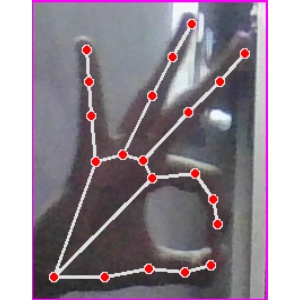
अक्षर: ण